List of Nigerian federal constituencies

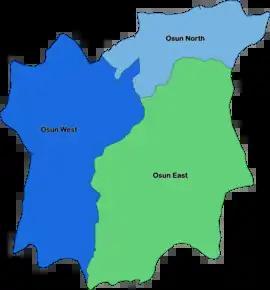
Map of Osun State

Oyo state is made up of 14 federal constituencies which covers 33 local government areas.